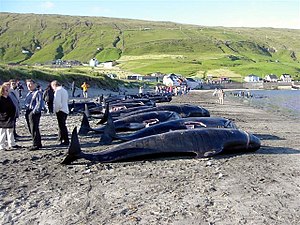
Grindefangst
Døde grindehvaler på stranden ved bygden Hvalba, 2004
Grindefangst er fangst af grindehvaler og er på Færøerne en fangsttradition som menes at gå helt tilbage til vikingetiden. Lov angående grindehvaler nævnes i Fårebrevet, som er en del af den norske Gulatingslov fra 1298. Jagten opstår spontant og ikke planlagt. Der udsendes grindebud, når en flok grindehvaler opdages tæt på land, dette kan ske hele året, men sker som oftest i sommermånederne, hvorefter grindehvalerne indkredses af både, drives ind til den nærmeste godkendte hvalbugt og helt op på stranden, hvorefter de slagtes med et enkelt hug mod rygmarven. Derefter fordeles kød og spæk ligeligt mellem alle i området, eller kun blandt dem der deltog i fangsten, det er forskelligt fra sted til sted og kommer også an på hvor mange hvaler der er tale om. For de fleste færinger er det en vigtig del af deres historie og madkultur og et vigtigt supplement til deres kost, og et supplement til deres økonomi, da maden er gratis og de derved i mindre grad behøver at købe kød fra supermarkedet.